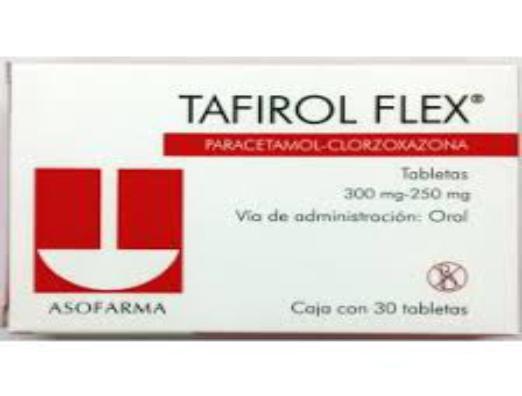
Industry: Medical